Berjaya Air

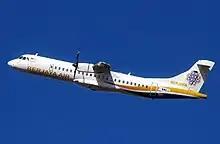
Berjaya Air ATR 72-500

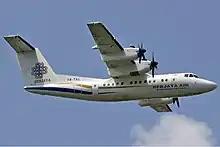
Berjaya Air de Havilland Canada Dash 7-100

Berjaya Air operated a fleet of ATR 72-500s and de Havilland Canada Dash 7-100 on several routes until 2014. The airline has since maintained its operators’ certificate by keeping a Bombardier Challenger 300, which is used for charter flights.